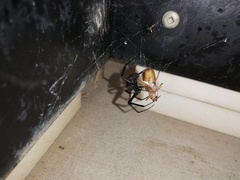
Species: Lactrodectus_hesperus